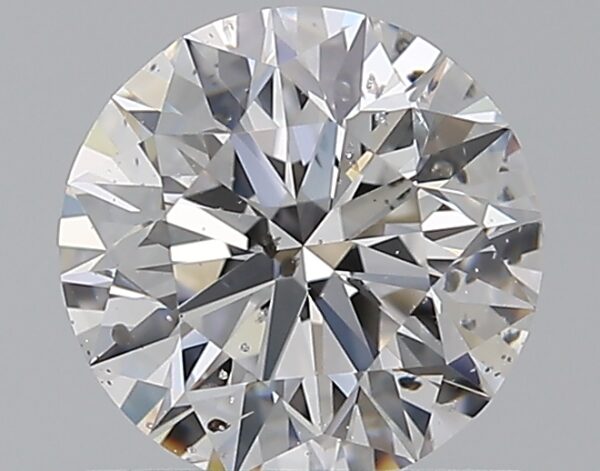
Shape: round
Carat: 1.01
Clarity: SI2
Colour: D
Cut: EX
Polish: EX
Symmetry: EX
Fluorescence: M
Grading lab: GIA
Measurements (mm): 6.4 x 6.44 x 4.01